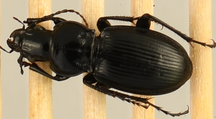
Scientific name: Cyclotrachelus torvus
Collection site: Northern Great Plains Research Laboratory Site (NOGP), plot NOGP_009